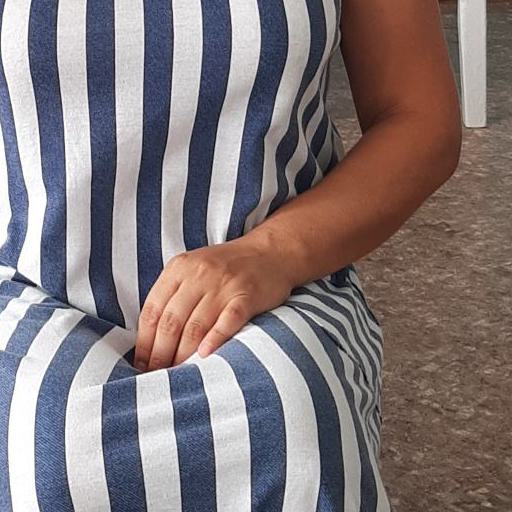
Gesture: no_gesture